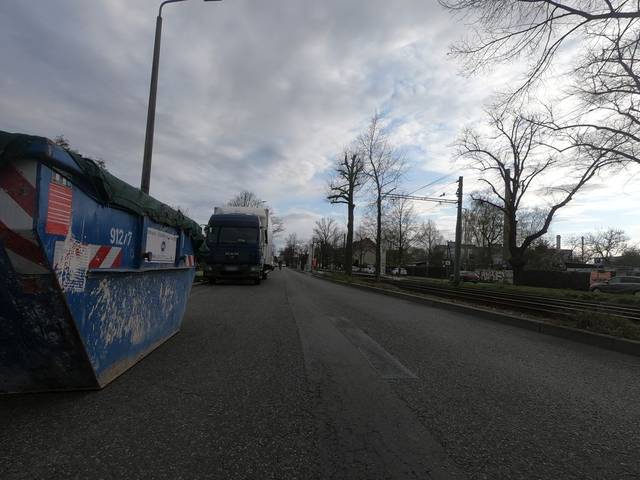
Region: Germany
Coordinates: 52.563, 13.435